Seabury-Western Theological Seminary

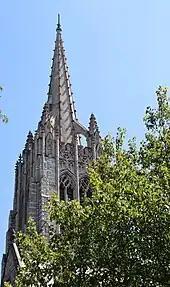
Chapel steeple on the historic former campus in Evanston

Seabury-Western Theological Seminary (SWTS) was a seminary of the Episcopal Church, located in Evanston, Illinois.